Endirey

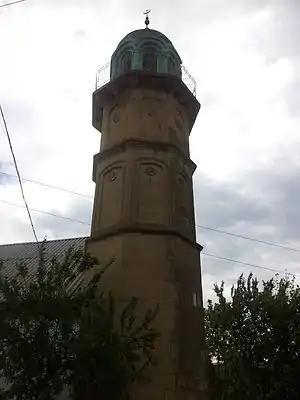
Mosque in Endirey

Its current head is Salavatov Rustam Abdulvagidovich.